List of birds of Africa

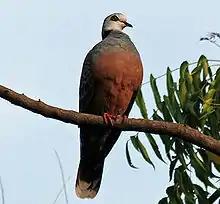
Adamawa turtle-dove, localised resident of west central Africa

The Phasianidae are a family of terrestrial birds. In general, they are plump (although they vary in size) and have broad, relatively short wings.